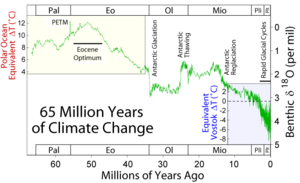
Antarktis’ iskappe
Temperaturudviklingen over 65 millioner år med flere perioder af isdækket Antarktis
Antarktis’ iskappe eller den antarktiske indlandsis dækker et areal på næsten 14 millioner km² eller 98% af det antarktiske kontinent og er den største samlede ismængde på Jorden. Den indeholder 26,5 millioner km³ is svarende til 61% af al Jordens ferskvand. Hvis al isen i den antarktiske iskappe smeltede, ville det svare til 58 m havniveaustigning.